Julia and Vanessa Kapatelis

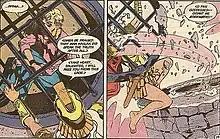
Pythia rescues Julia from Circe, art by Jill Thompson.

Still unaware of her own Amazonian ties, Julia eventually touched Harmonia's talisman during her first meeting with Diana, which resulted with several flashes of memories from Julia's Send Forth period. This confused Julia until she later was invited to Diana's homeland of Themyscira. On her visit she met Pythia and the two felt a strange connection to each other. When Julia and Pythia touched hands, Julia's previous history on Themyscira ran through both Julia's and Pythia's mind, unlocking her forgotten past. Reunited, Julia and Pythia formed a close bond. Similar to Julia's mother-like role to Diana, Pythia developed a protective relationship to Julia. When the witch Circe kidnapped Julia during the War of the Gods storyline, Pythia took it upon herself to rescue Julia, calling Julia her daughter.